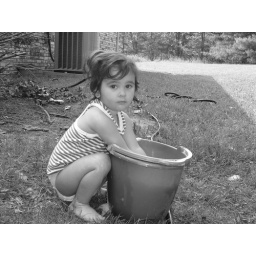
but by the time we finished, she needed a bath more than the car did to start with